Tambra Raye Stevenson

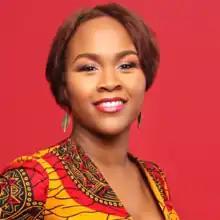
Stevenson in 2021

Tambra Raye Stevenson is an African-American entrepreneur, nutrition educator, public speaker, policy advisor, inventor, and food justice activist. Stevenson founded WANDA (Women, Advancing, Dietetics and Nutrition) and NativSol Kitchen. She is a Nutrition and Health Co-chair for the DC Food Policy Council, a Committee member for the National Agricultural Research, Extension, Education, and Economics (NAREEE) Advisory Board, and was named National Geographic Traveler of the Year in 2014. She is co-chair of Bringing It To The Table.